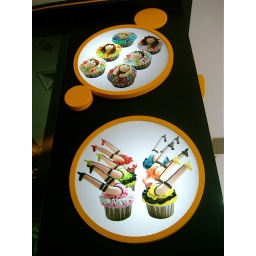
These cup cakes were photographed in a shop window on Orchard Road in Singapore in June 2010